Claregate

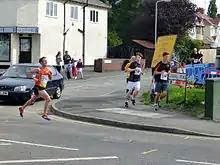
Wolverhampton Marathon 2013 at Codsall Road, Claregate

Claregate is situated between Tettenhall, Pendeford and Aldersley. The area is majority housing, with shopping areas, pubs and a school. The route of the Wolverhampton Marathon used to pass through.